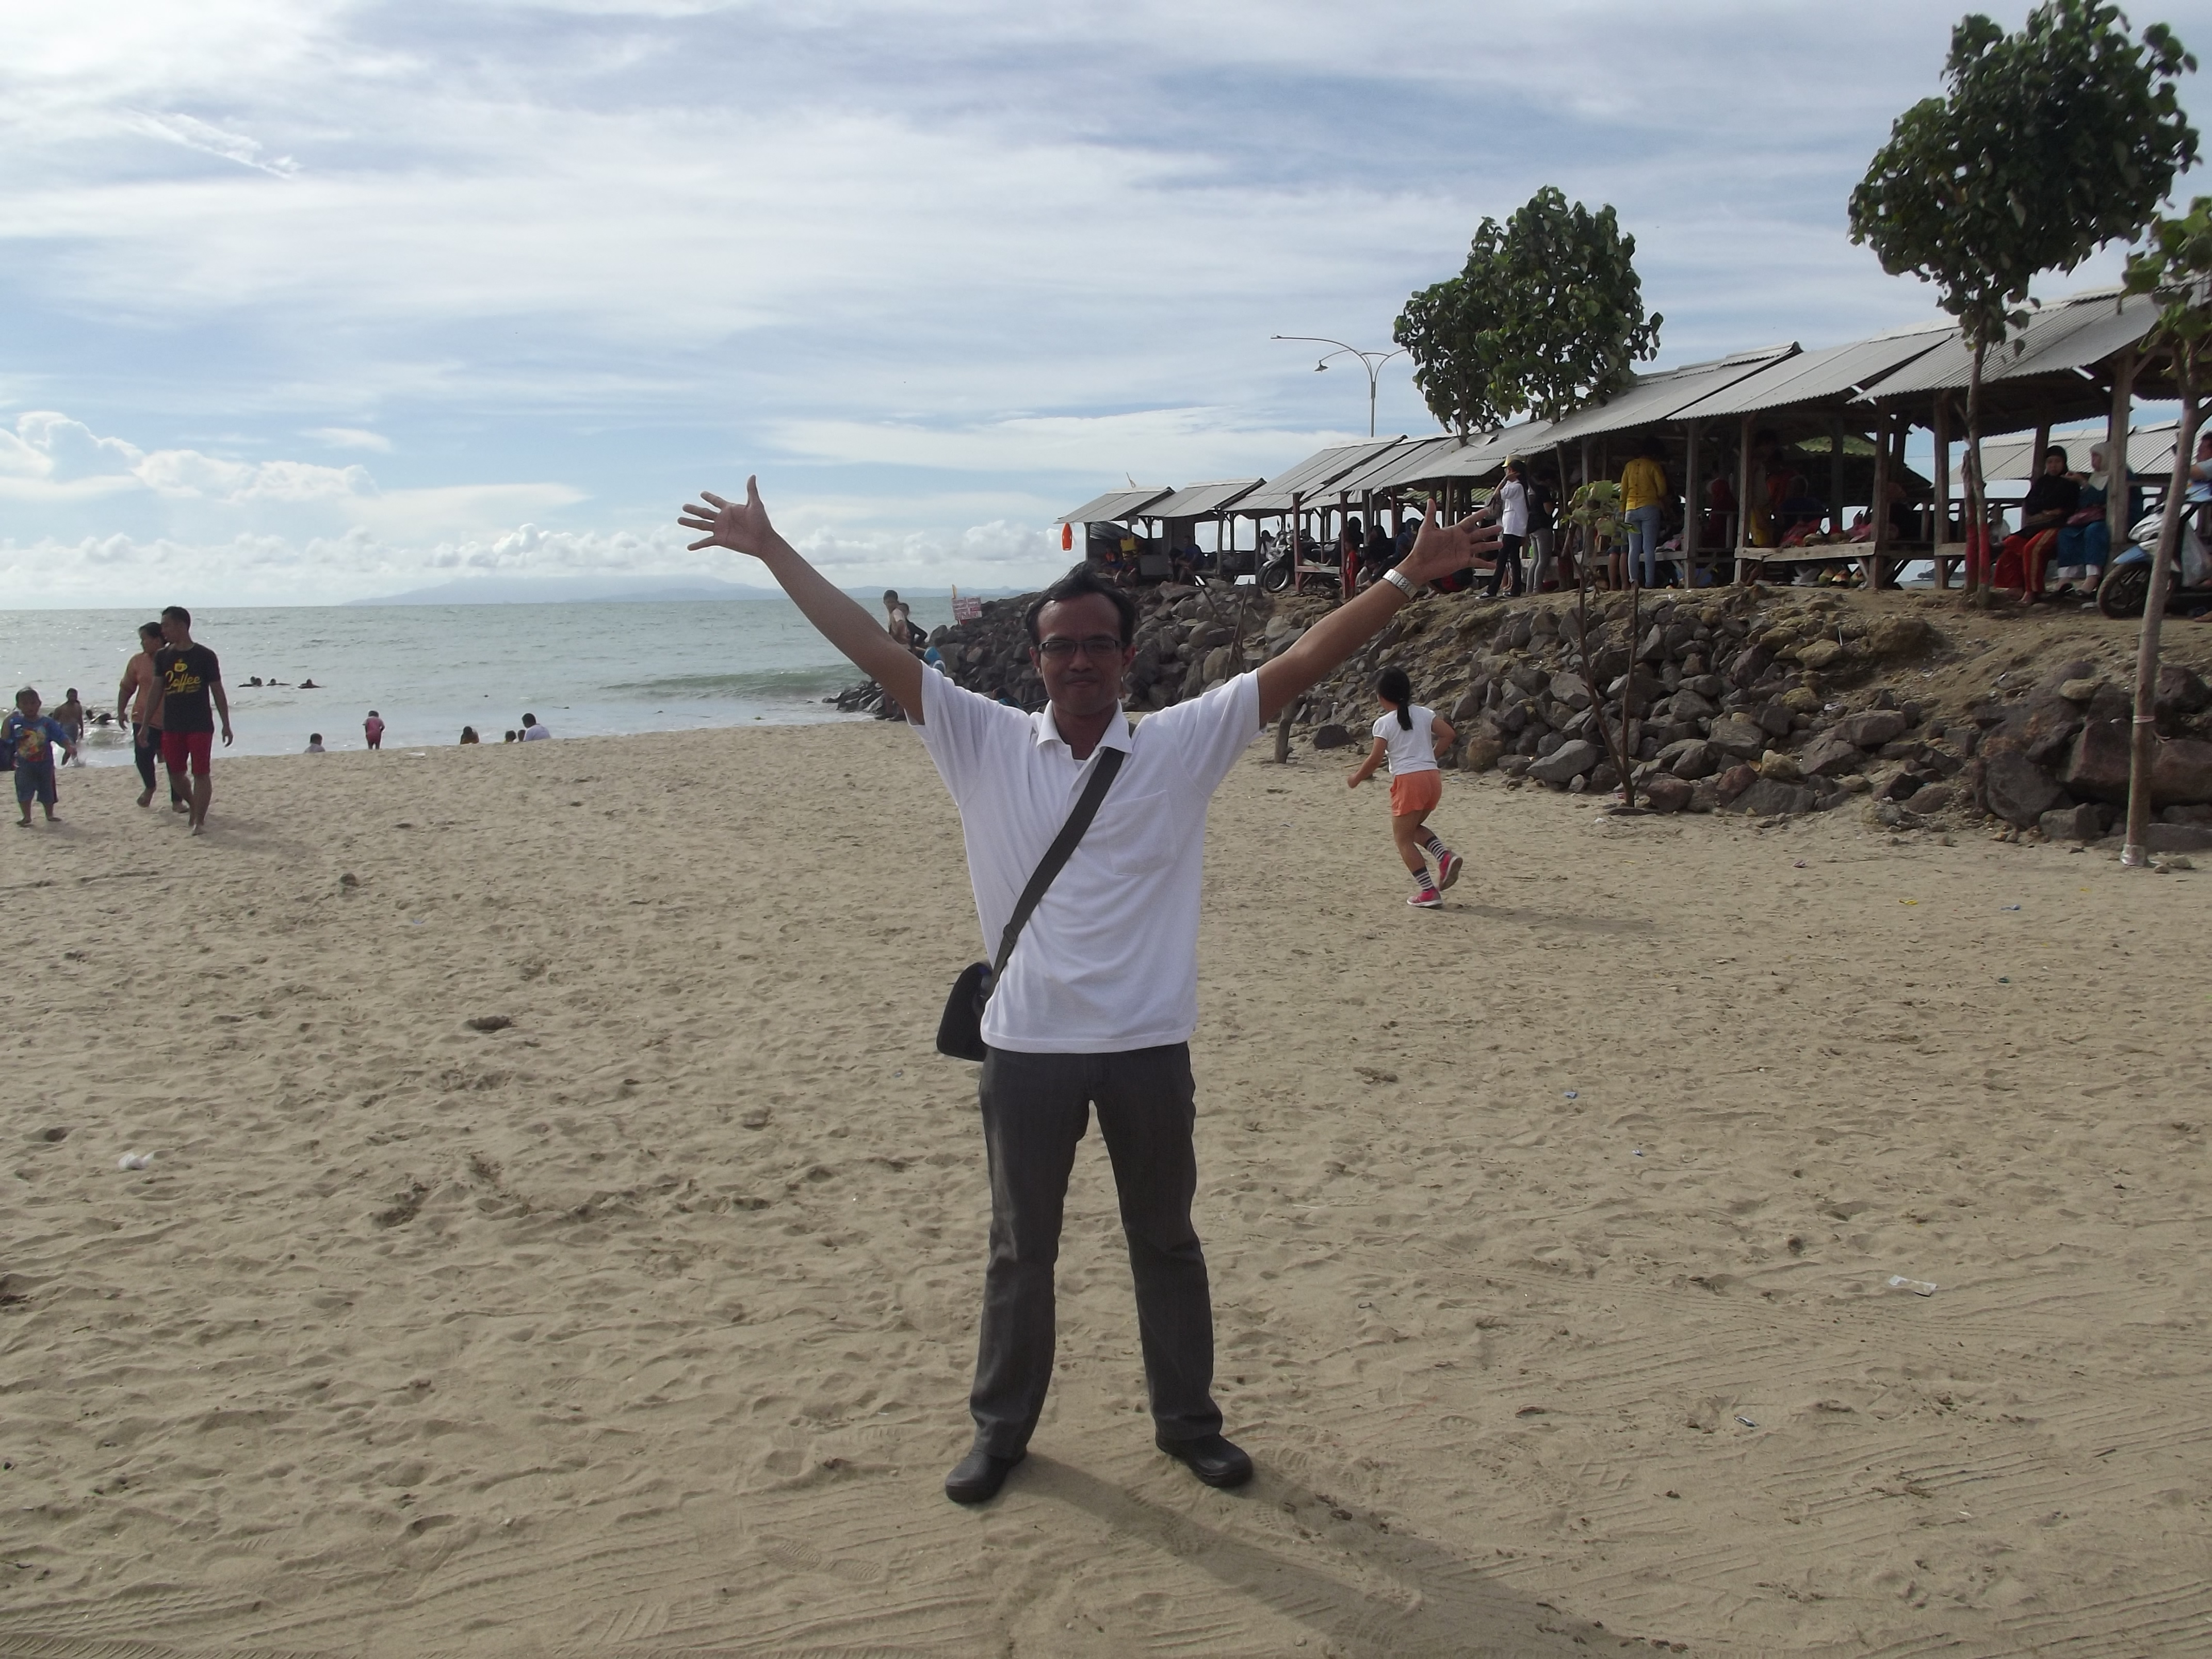
beach, indonesia, Anyer, Banten, java, seashore, travel, holiday, recreation, raise hand, smile, sky, tourist, tourism, vacation, fun, sand, sea, coast, shore, ocean, summer, tree, coastal and oceanic landforms, cloud, wave